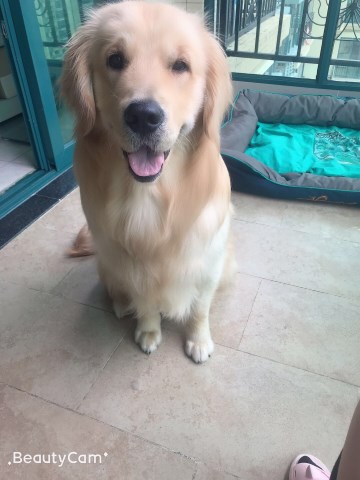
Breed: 5355-n000126-golden_retriever